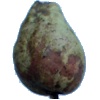
Label: Pear Stone 1